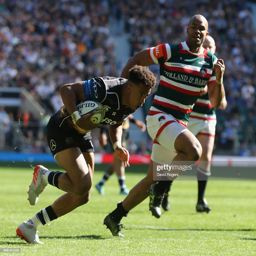
rugby player breaks clear to score his first try during the match .